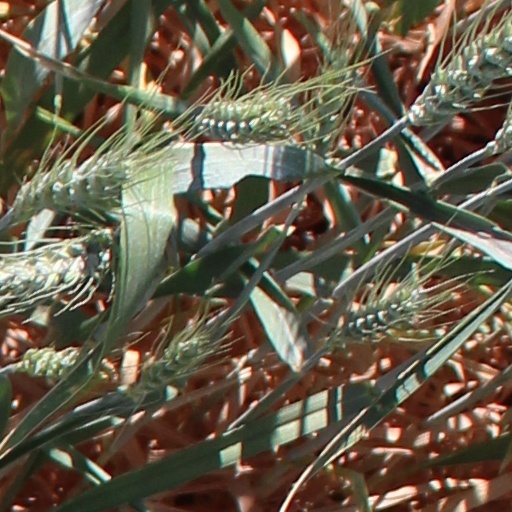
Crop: wheat